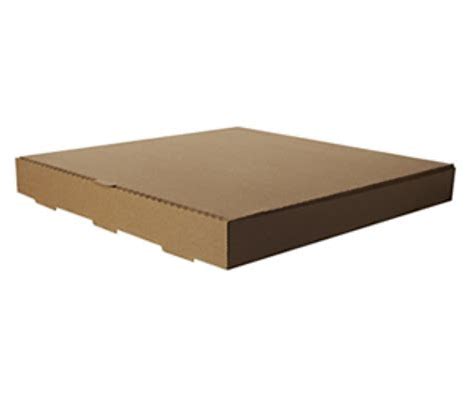
Label: cardboard